Question: Please indicate a possible affordance area of the frisbee that can be used for throwing
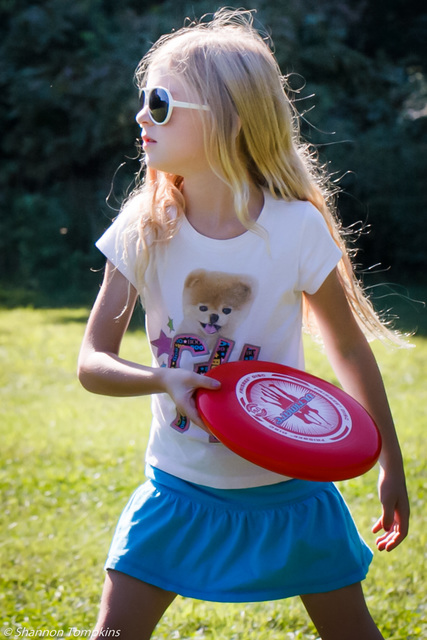
Answer: [170, 350.5, 395, 491.5]